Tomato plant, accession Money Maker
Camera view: vertical (180 deg); turntable rotation: 90 degrees
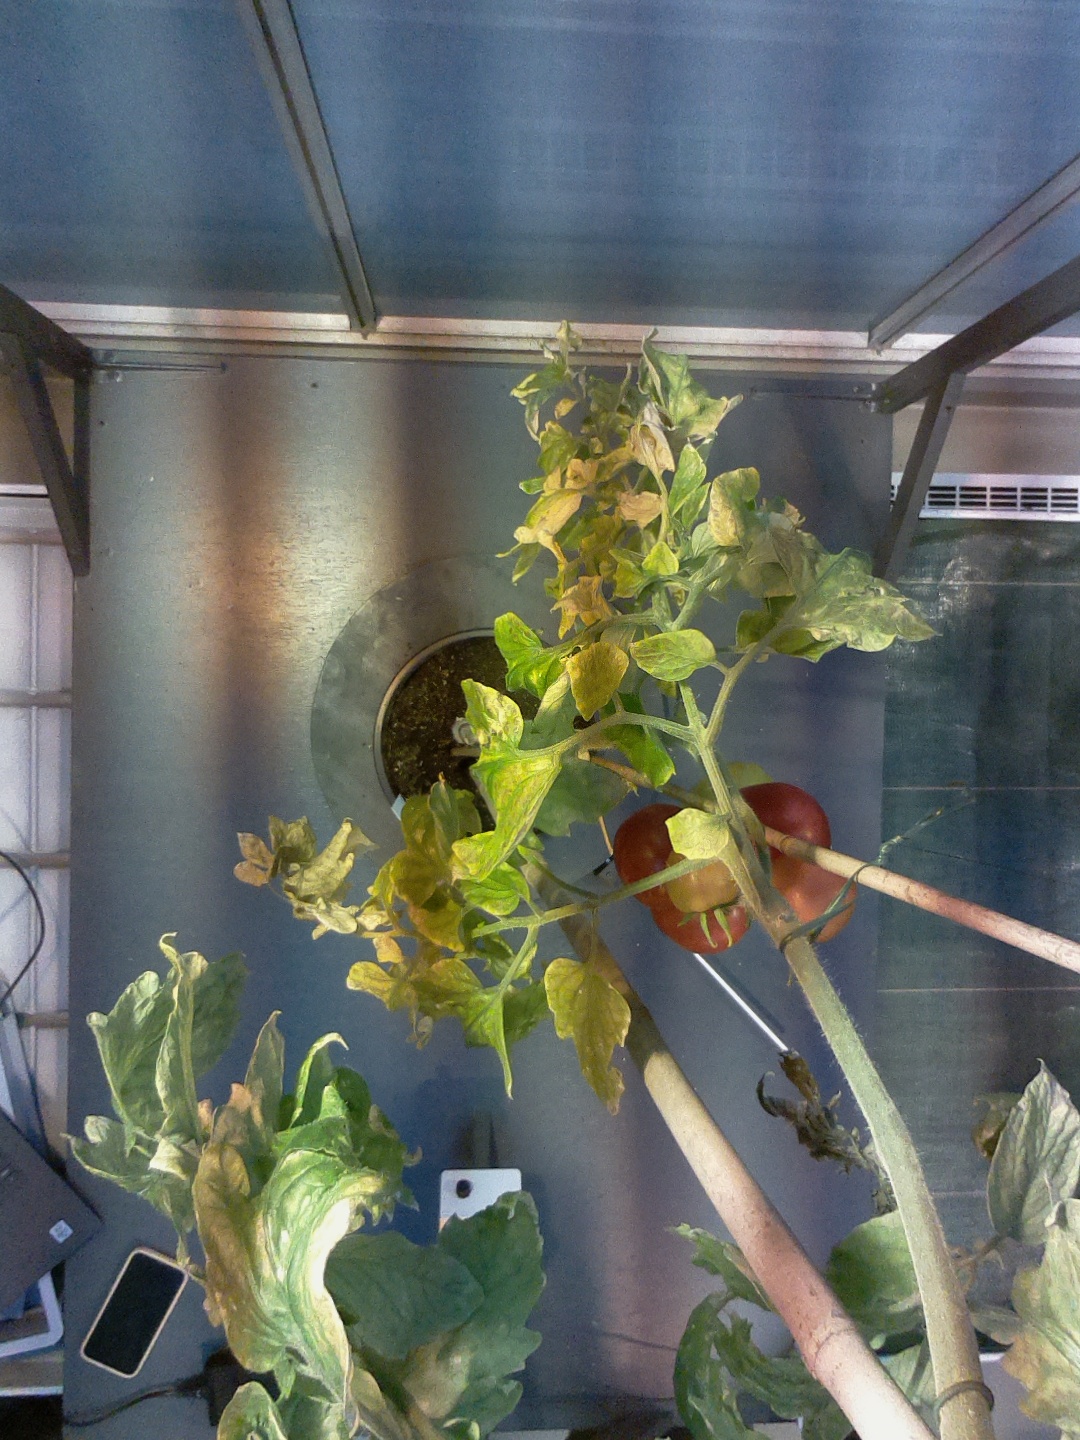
BBCH growth stage 86: 60%-70% of fruits show typical fully ripe color